Vending machine

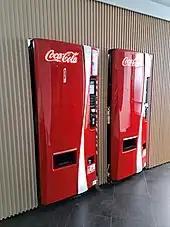
A Coca-Cola-branded vending machine in a hospital in La Louvière, Belgium

A birth control machine is a vending machine for the sale of birth control, such as condoms or emergency contraception. Condom machines are often placed in public toilets, subway stations, airports, or schools as a public health measure to promote safe sex. Many pharmacies also keep one outside, for after-hours access. Rare examples exist that dispense female condoms or the morning after pill.